At the Crossroads (1943 film)

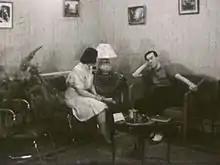
An image from the film, in which Jean tells his mother he intends to become a missionary

A young man, Jean Liber (Paul Guèvremont), who, at the end of his "cours classique", decides to leave his rich, happy family and his fiancée, Pauline (Denise Pelletier), in order to become a missionary in China. This story of his struggle, 'at the crossroads' between love and God's calling, is clearly a pretext for a film designed to encourage young men to enter missionary work.